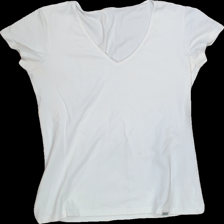
View: front
Type: T-shirt
Category: Ladies
Brand: Not Applicable
Colors: White
Material: 100%cotton
Size: L
Trend: No trend
Stains: Yes
Price range: <50
Recommended usage: Export